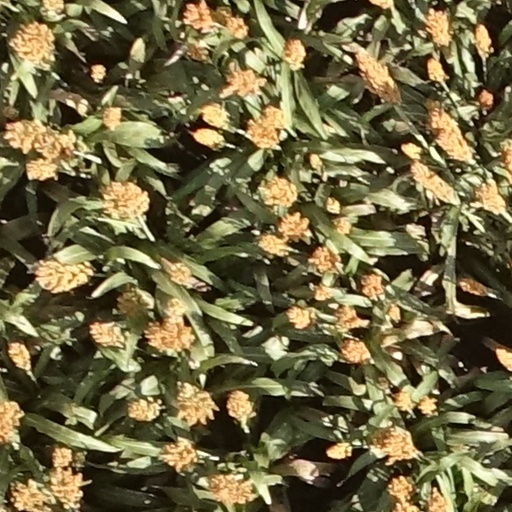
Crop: sorghum